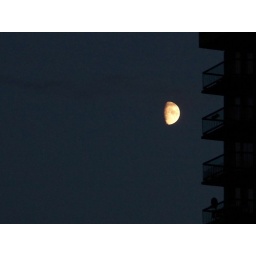
Moon in evening sky with a Strathcona apartment building in Edmonton, Alberta. Mid-summer 2008.